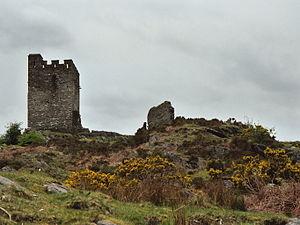
Ruines du château de Dolwiddelan Italiano: Il castello di Dolwyddelan, reputato il luogo di nascita di Llywelyn il Grande
Llywelyn ab Iorwerth était un roi de Gwynedd et d'une bonne partie du Pays de Galles. Il est aussi connu sous le nom de Llywelyn Fawr.